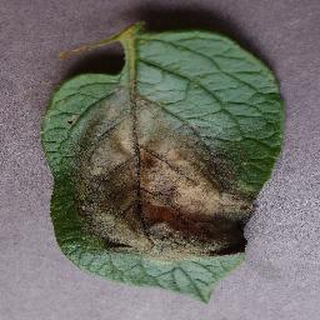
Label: potato_late_blight